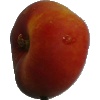
Label: Nectarine Flat 1